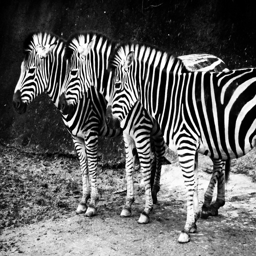
a herd of zebra standing next to each other on a dirt ground
A group of zebras standing together facing the same direction.
Three zebras lined up parallel to one another.
a black and whote photo three zebras standing next to one another
A couple of zebras stand very closely together.